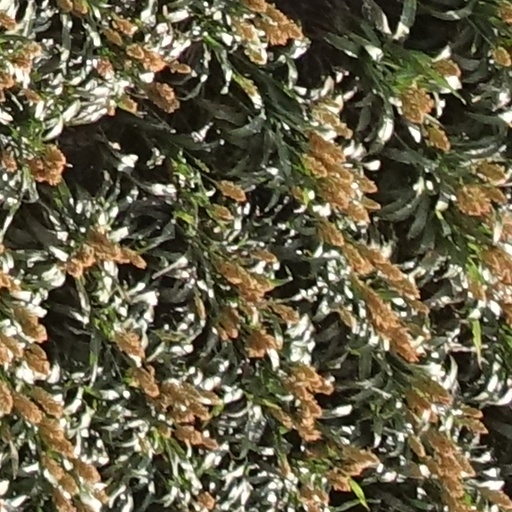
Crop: sorghum